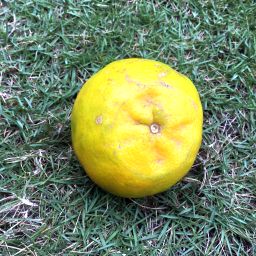
Fruit: Orange
Quality: Good